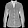
Label: Shirt